Chew (comics)

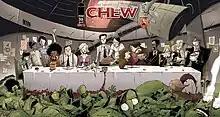
Cover of "Chew" #15, with all main characters pictured.

The protagonist. Tony is a cibopath. Oddly enough, beets are the only things he can eat that don't trigger his cibopathy. Tony originally worked for the Philadelphia PD, and then for the FDA. He's been called a "By-the-book square that never met a department regulation [he] couldn't love." He's a great detective, but he's not so great around women. Not much of Tony's backstory has been revealed yet, but he has a large family. Back when he was a beat cop, he proposed to his girlfriend, Min "Mindy" Tso, but she went insane and wanted Tony to eat one of her toes. It turns out that Tony still has the toe. Later we find out that Tony had a daughter with Min, whose name is Olive. During his time in the FDA, he falls for Amelia Mintz. When Tony is fired from the FDA, he is transferred to the Municipal Traffic Division. In "Chew" #27, Tony is in the hospital after being injured in some way, he keeps saying the names of other characters while in a seemingly comatose state.